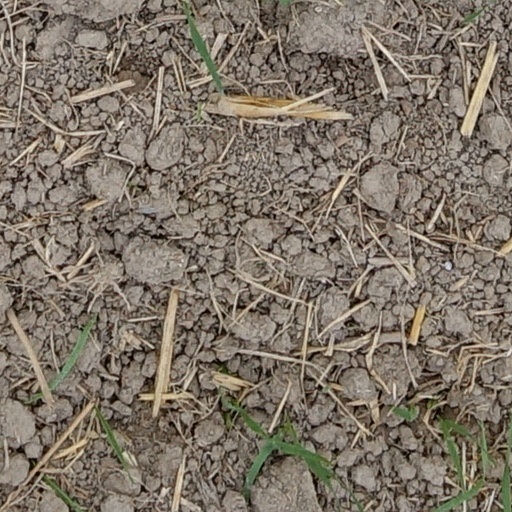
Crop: wheat